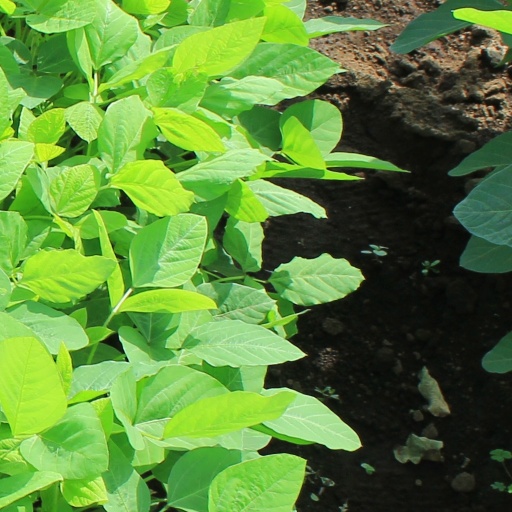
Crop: soybean